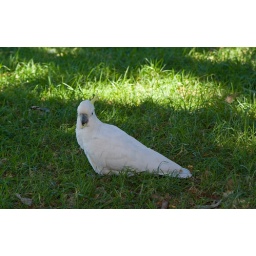
Eating fruit from a tree in the Royal Botanic Gardens in Sydney, Australia